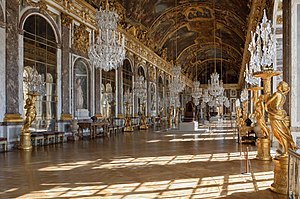
Spejlsalen
Spejlsalen
Spejlsalen er et stort rum i Versaillespaladset. Det regnes som en af de største attraktioner ved slottet.